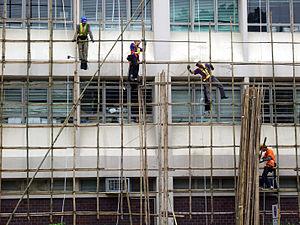
Ce lexique reprend les termes anciens et nouveaux repris dans la construction.